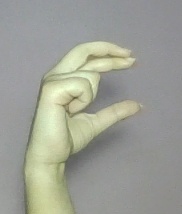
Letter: thal